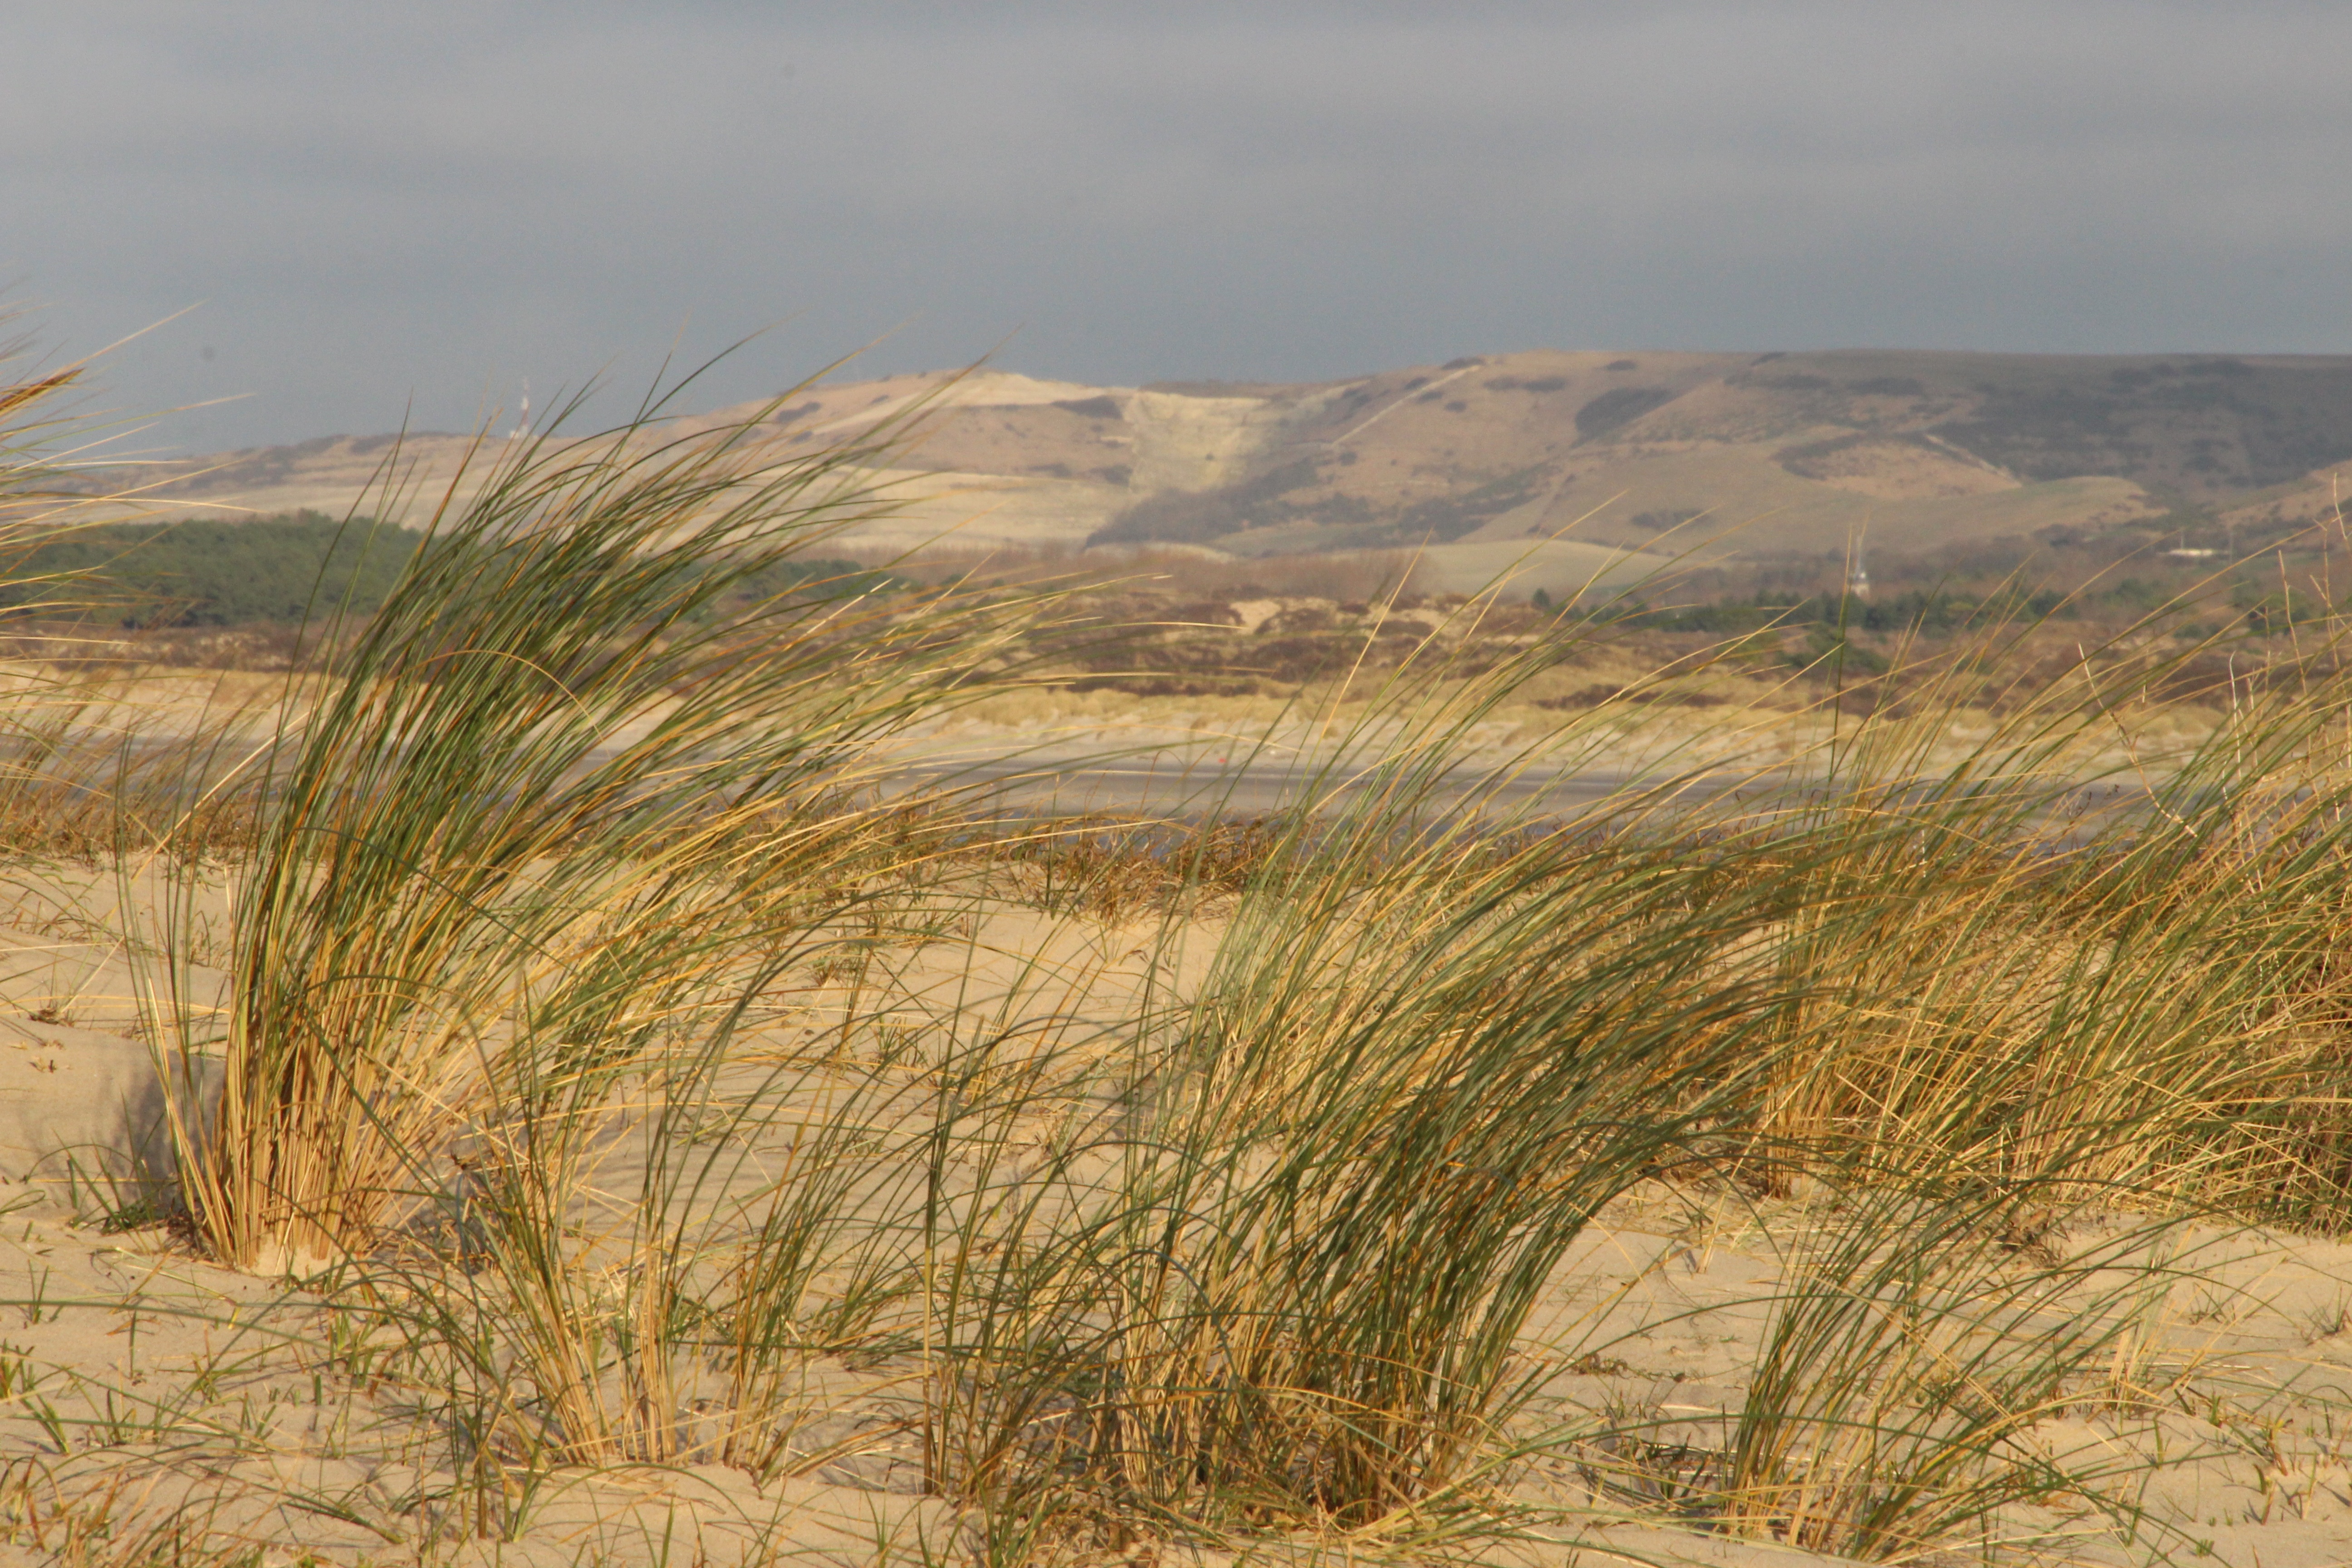
beach, landscape, sea, coast, grass, sand, marsh, field, prairie, hill, desert, dune, wind, panorama, walk, france, agriculture, terrain, savanna, material, plain, dunes, geology, grassland, badlands, wetland, plateau, habitat, ecosystem, steppe, rural area, landform, oyats, pas de calais, the touquet, natural environment, geographical feature, aeolian landform, grass family